Saint-Sauvant, Charente-Maritime

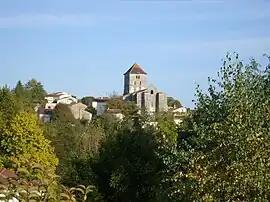
A general view of Saint-Sauvant

Saint-Sauvant is a commune in the Charente-Maritime department in southwestern France.